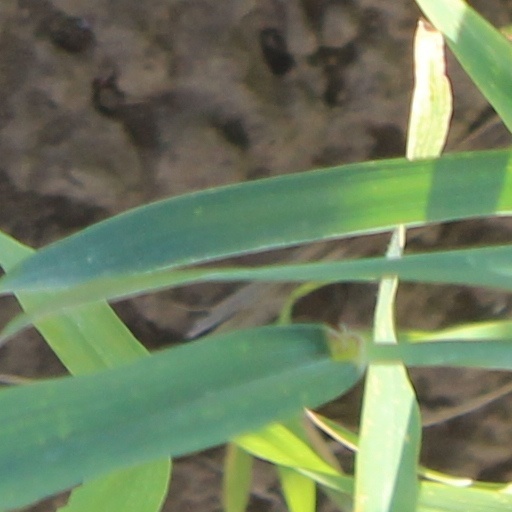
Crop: wheat